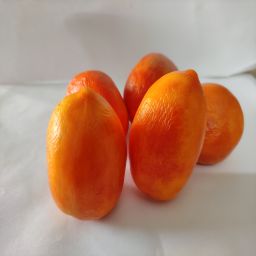
Crop: Tomato
Quality: Ripe